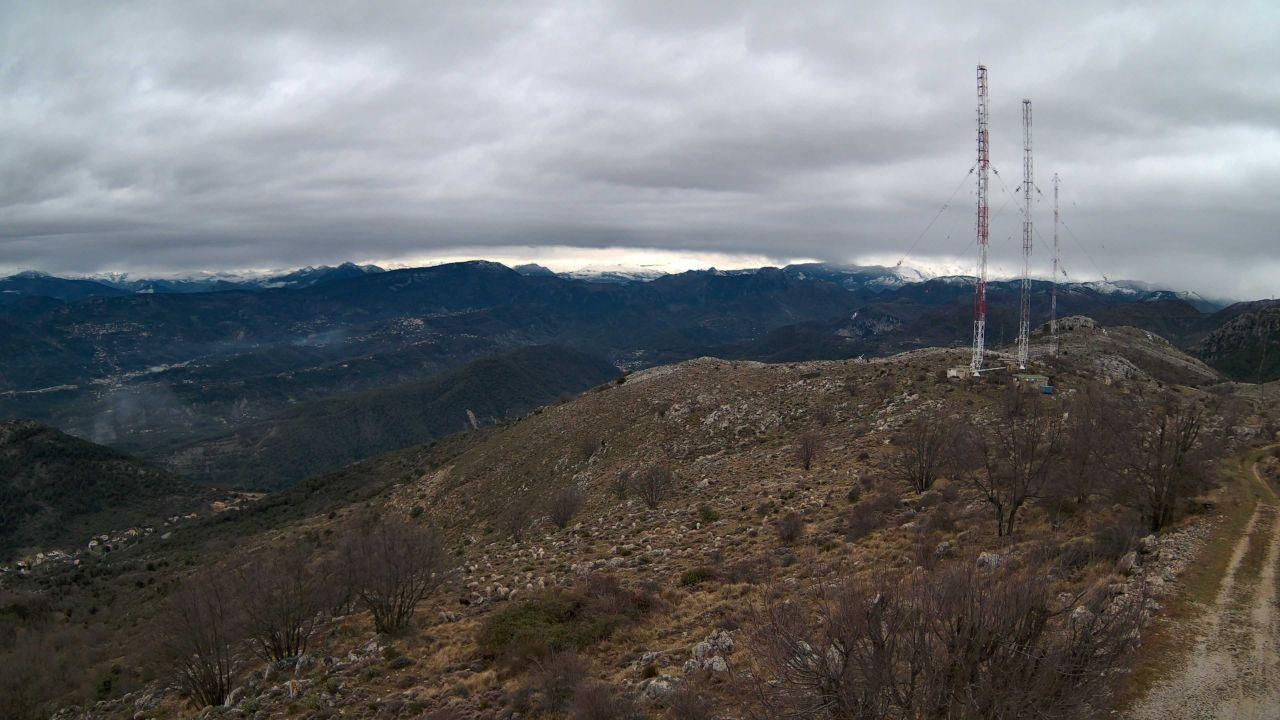
Fire: no
Smoke: yes